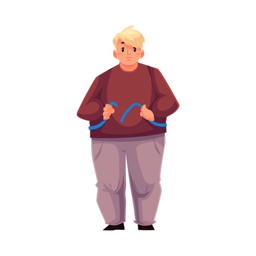
fat man measuring himself with a tape and feeling sad with results , cartoon vector illustration isolated on white background .